Yue Xin (activist)

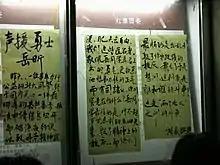
Posters at Peking University with messages supporting Yue Xin's activism (April 2018)

Yue was a student at Peking University, in the School of Foreign Languages class of 2014. During her senior year she participated in a series of protests against the university's handling of sexual assault allegations and failure to address predatory behaviour within the faculty and staff. The controversy centered around the university's culpability in the death of Gao Yan, a Peking University Chinese literature student who committed suicide in 1998, who was allegedly raped by Shen Yang, then a professor at Peking University.